History of South India

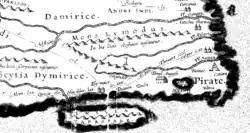
Section of "Tabula Peutingeriana", the Roman map from 300 CE, depicting South Indian peninsula and Sri Lanka ("Insula Taprobane")

The early Pandya dynasty described in Sangam literature went into obscurity during the invasion of the Kalabhras. The dynasty revived under Kadungon in the early 6th century CE, pushed the Kalabhras out of the Tamil country and ruled from Madurai. They again went into decline with the rise of the Cholas in the 9th century CE, and were in constant conflict with them. The Pandyas allied themselves with the Sinhalese and the Cheras in harassing the Chola empire until they found an opportunity for reviving their fortunes during the late 13th century. Jatavarman Sundara Pandyan (c. 1251 CE) expanded their empire into the Telugu country and invaded Sri Lanka, conquering the northern half of the island. They also had extensive trade links with the Southeast Asian maritime empires of Srivijaya and their successors. During their history, the Pandyas were repeatedly in conflict with the Pallavas, Cholas, Hoysalas and finally the Muslim invaders from the Delhi Sultanate. The Pandyan Kingdom finally became extinct after the establishment of the Madurai Sultanate in the 14th century CE. The Pandyas excelled in both trade and literature. They controlled the pearl fisheries along the south Indian coast, between Sri Lanka and India, which produced the finest pearls known in the ancient world.